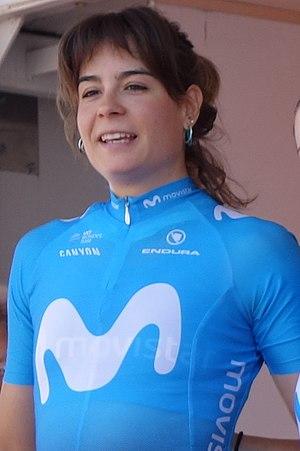
Sheyla Gutiérrez Ruiz est une coureuse cycliste professionnelle espagnole.